2025 NBA Finals

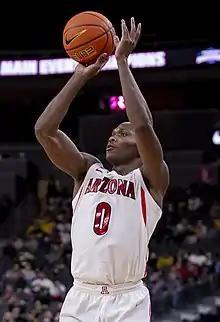
Bennedict Mathurin scored a playoff career-high 27 points off the bench to give the Pacers a 2–1 series lead.

In the 2024–25 season, Oklahoma City had its best season in franchise history, finishing 68–14 to secure the top seed in the Western Conference for a second straight year. They did so in dominant fashion, outscoring opponents by 12.9 points per game during the regular season, which was more than half a point better than the previous record set by the 1971–72 Los Angeles Lakers when Los Angeles outscored opponents by 12.3 points per game. They were led by the regular season MVP Shai Gilgeous-Alexander, who led the league with 32.7 points per game while also averaging 6.4 assists and five rebounds. Third-year player Jalen Williams continued his ascension as one of the best forwards in the league, improving on every major statistical category from last season, becoming an All-Star for the first time, and making the third team All-NBA. After losing to the Dallas Mavericks in the Western Conference semifinals last playoffs, the team acquired veteran depth pieces Isaiah Hartenstein (via free agency) and Alex Caruso (via trade). Gilgeous-Alexander, Williams, Hartenstein, Caruso, second-year center Chet Holmgren, and guard Luguentz Dort formed a stalwart defensive unit as OKC led the league in most defensive categories; Dort was also rewarded with an All-Defensive first team honor, while Williams was voted to the All-Defensive second team. Rounding out the roster were sharpshooters Aaron Wiggins and Isaiah Joe; second-year player guard Cason Wallace, another great defensive player; and reserve big man Jaylin Williams, who filled in for Holmgren during his two-month long hip injury. For putting this roster together, Thunder executive vice president and general manager Sam Presti was named the 2024–25 NBA Executive of the Year. Head coach Mark Daigneault, who was named Coach of the Year the previous season, came in fourth for the award this season. OKC finished 16 games better than the Houston Rockets, the second-best team in the Western Conference. This margin between a first and second seed was the largest in NBA history.